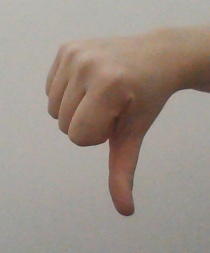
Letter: waw